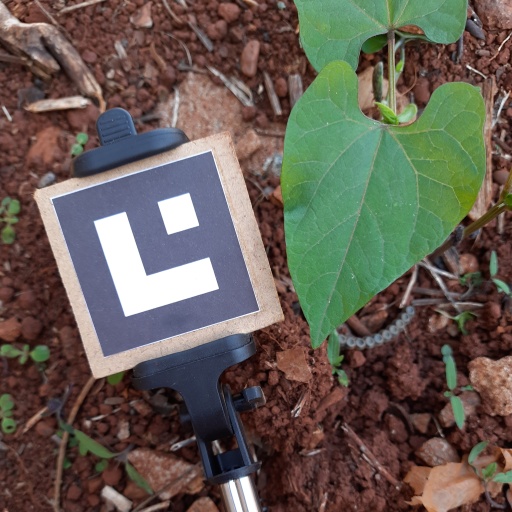
Observations: wavy surface, no eating holes, under shade